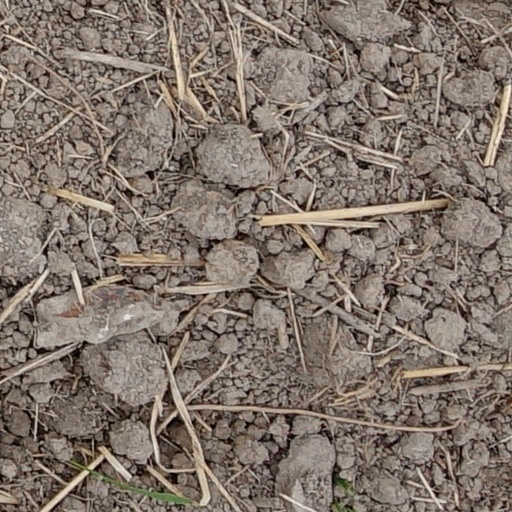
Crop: wheat